Johnson Brothers

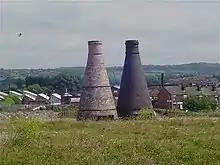
Disused bottle kilns from one of the factories

Johnson Brothers continued its growth in the tableware industry throughout the first half of the 20th century. After 1918, the popular "Dawn" range of coloured bodies was launched, and Johnson Brothers began exporting its tableware throughout the British Empire. The pattern "Old Britain Castles" was introduced in 1930, followed by "Historic America" in 1938. During the 1930s, the original factory in Charles Street closed, and new technology was introduced with the development of modern systems of firing using electricity rather than coal. This in turn led to a better quality product, lower prices, and better conditions for the workforce. However, World War II nearly halted production, and shipments to the U.S. became sporadic.